Roxburgh Park railway station

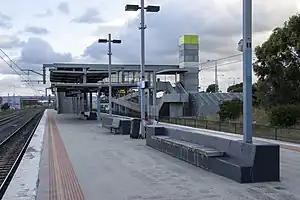
Southbound view from Platform 1, January 2023

Roxburgh Park railway station is a commuter railway station on the Craigieburn line, part of the Melbourne railway network. It serves the northern suburb of Roxburgh Park in Melbourne, Victoria, Australia. Roxburgh Park station is a ground-level unstaffed station, featuring an island platform. It opened on 21 September 2007.